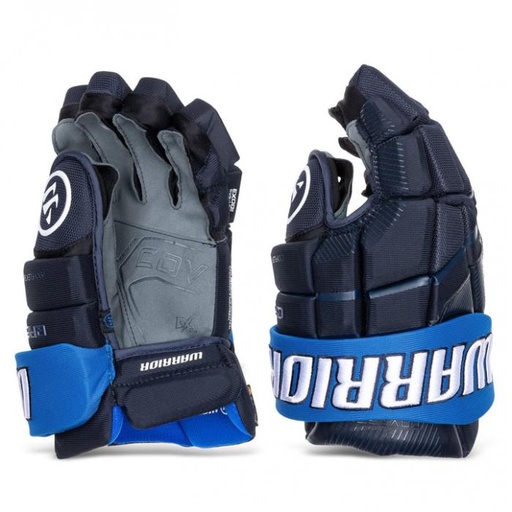
Warrior QR6 Pro Stock 성인 하키 글러브 - Winnipeg Jets Navy
소개 및 새로운 기능 Warrior Covert QR6 Pro Stock은 게임 중 최적의 제어력을 제공하기 위해 테이퍼드 핏을 특징으로 하며, Pro Palm X 팜 티모자는 뛰어난 내구성과 지지력을 제공하며, 얼음 위에서 최상의 컨디션을 유지할 수 있도록 매우 부드러운 느낌을 제공하며, 상상할 수 있는 거의 모든 색상 조합으로 제공됩니다. 내부 재료 반응성이 뛰어난 라이크라 거셋, Axyflex 엄지 디자인, 해부학적 스트레치 백핸드를 갖춘 이 글러브는 안쪽이 버터처럼 부드러워서 상자에서 꺼내자마자 바로 경기에 나갈 수 있는 느낌을 줍니다. 외부 자료 이 글러브는 두 겹의 폼을 혼합하여 매우 가벼운 소재를 사용했습니다. HD와 VN 폼에 중간 밀도 폼을 결합하고 백핸드에는 플라스틱 인서트를 사용했습니다. 이 두 가지 소재가 함께 적용되어 손, 커프, 손가락을 강한 충격으로부터 안전하게 보호합니다. 팜 소재 이 글러브에는 프로 팜 X가 적용되었습니다. Ax 스웨이드 소재에 엠보싱 그립이 있는 이 제품은 프로 선수들의 테스트를 거쳐 뛰어난 그립감과 내구성을 자랑합니다. 항상 시원하고 건조하며 냄새 없는 상태를 유지하기 위해 워텍 FNC 라이너가 함께 제공됩니다. 맞다 글러브의 Covert Taper Fit은 손의 자연스러운 윤곽에 맞춰 구부러지고 변형되어 모든 움직임을 최상의 수준으로 제어할 수 있을 뿐만 아니라 최고 수준의 보호와 이동성을 제공합니다. 동 CovertCuff 디자인은 상처를 보호하고 글러브와 일직선을 유지하여 손가락 끝에서 입구까지 매끄럽게 연결됩니다. 엄지 손가락 보호 Axyflex 엄지 보호대는 탁월한 손재주와 기동성을 제공하여 혁신적인 제품입니다. 세련된 디자인은 손가락에 완벽하게 밀착되며, 폼 메시 거셋과 Axyflex 기술을 활용하여 제어력과 유연성을 향상시킵니다. 이를 통해 선수들은 편안함이나 안전성을 유지하면서도 최고의 기량을 발휘할 수 있습니다. 사이즈 및 색상 Warrior Covert QR6 Pro Stock 성인 하키 글러브는 13-15" 사이즈와 다양한 색상으로 제공됩니다. 708
Brand: Warrior
Category: Sporting Goods > Athletics > Figure Skating & Hockey > Hockey Protective Gear > Hockey Gloves